Japanese Surrendered Personnel

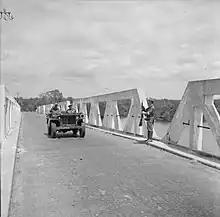
An armed JSP guarding a bridge salutes a passing British jeep in French Indochina, 1945

Japanese Surrendered Personnel (JSP) was a designation for Japanese prisoners of war developed by the government of Japan in 1945 after the end of World War II in Asia. It stipulated that Japanese prisoners of war in Allied custody would be designated as JSP, which were not subject to the Third Geneva Convention's rules on prisoners, and had few legal protections. The Japanese government presented this proposal to the Allies, which accepted it even though the concept lacked a legal basis, as they were suffering from manpower shortages.